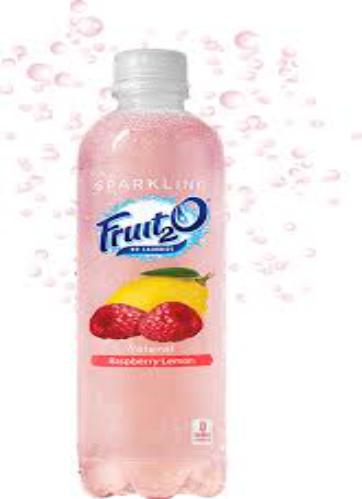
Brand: Fruit2O
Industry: Food